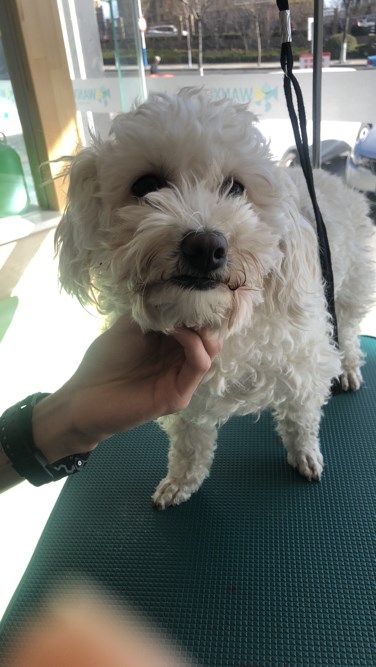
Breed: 3083-n000117-Bichon_Frise